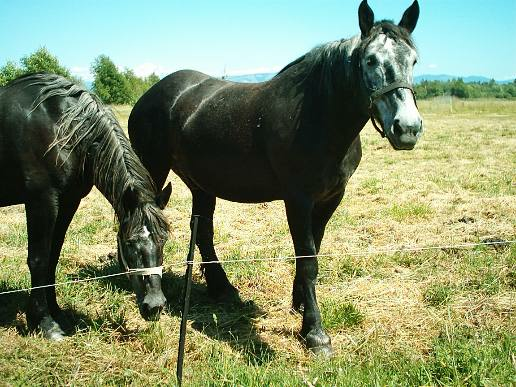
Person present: No